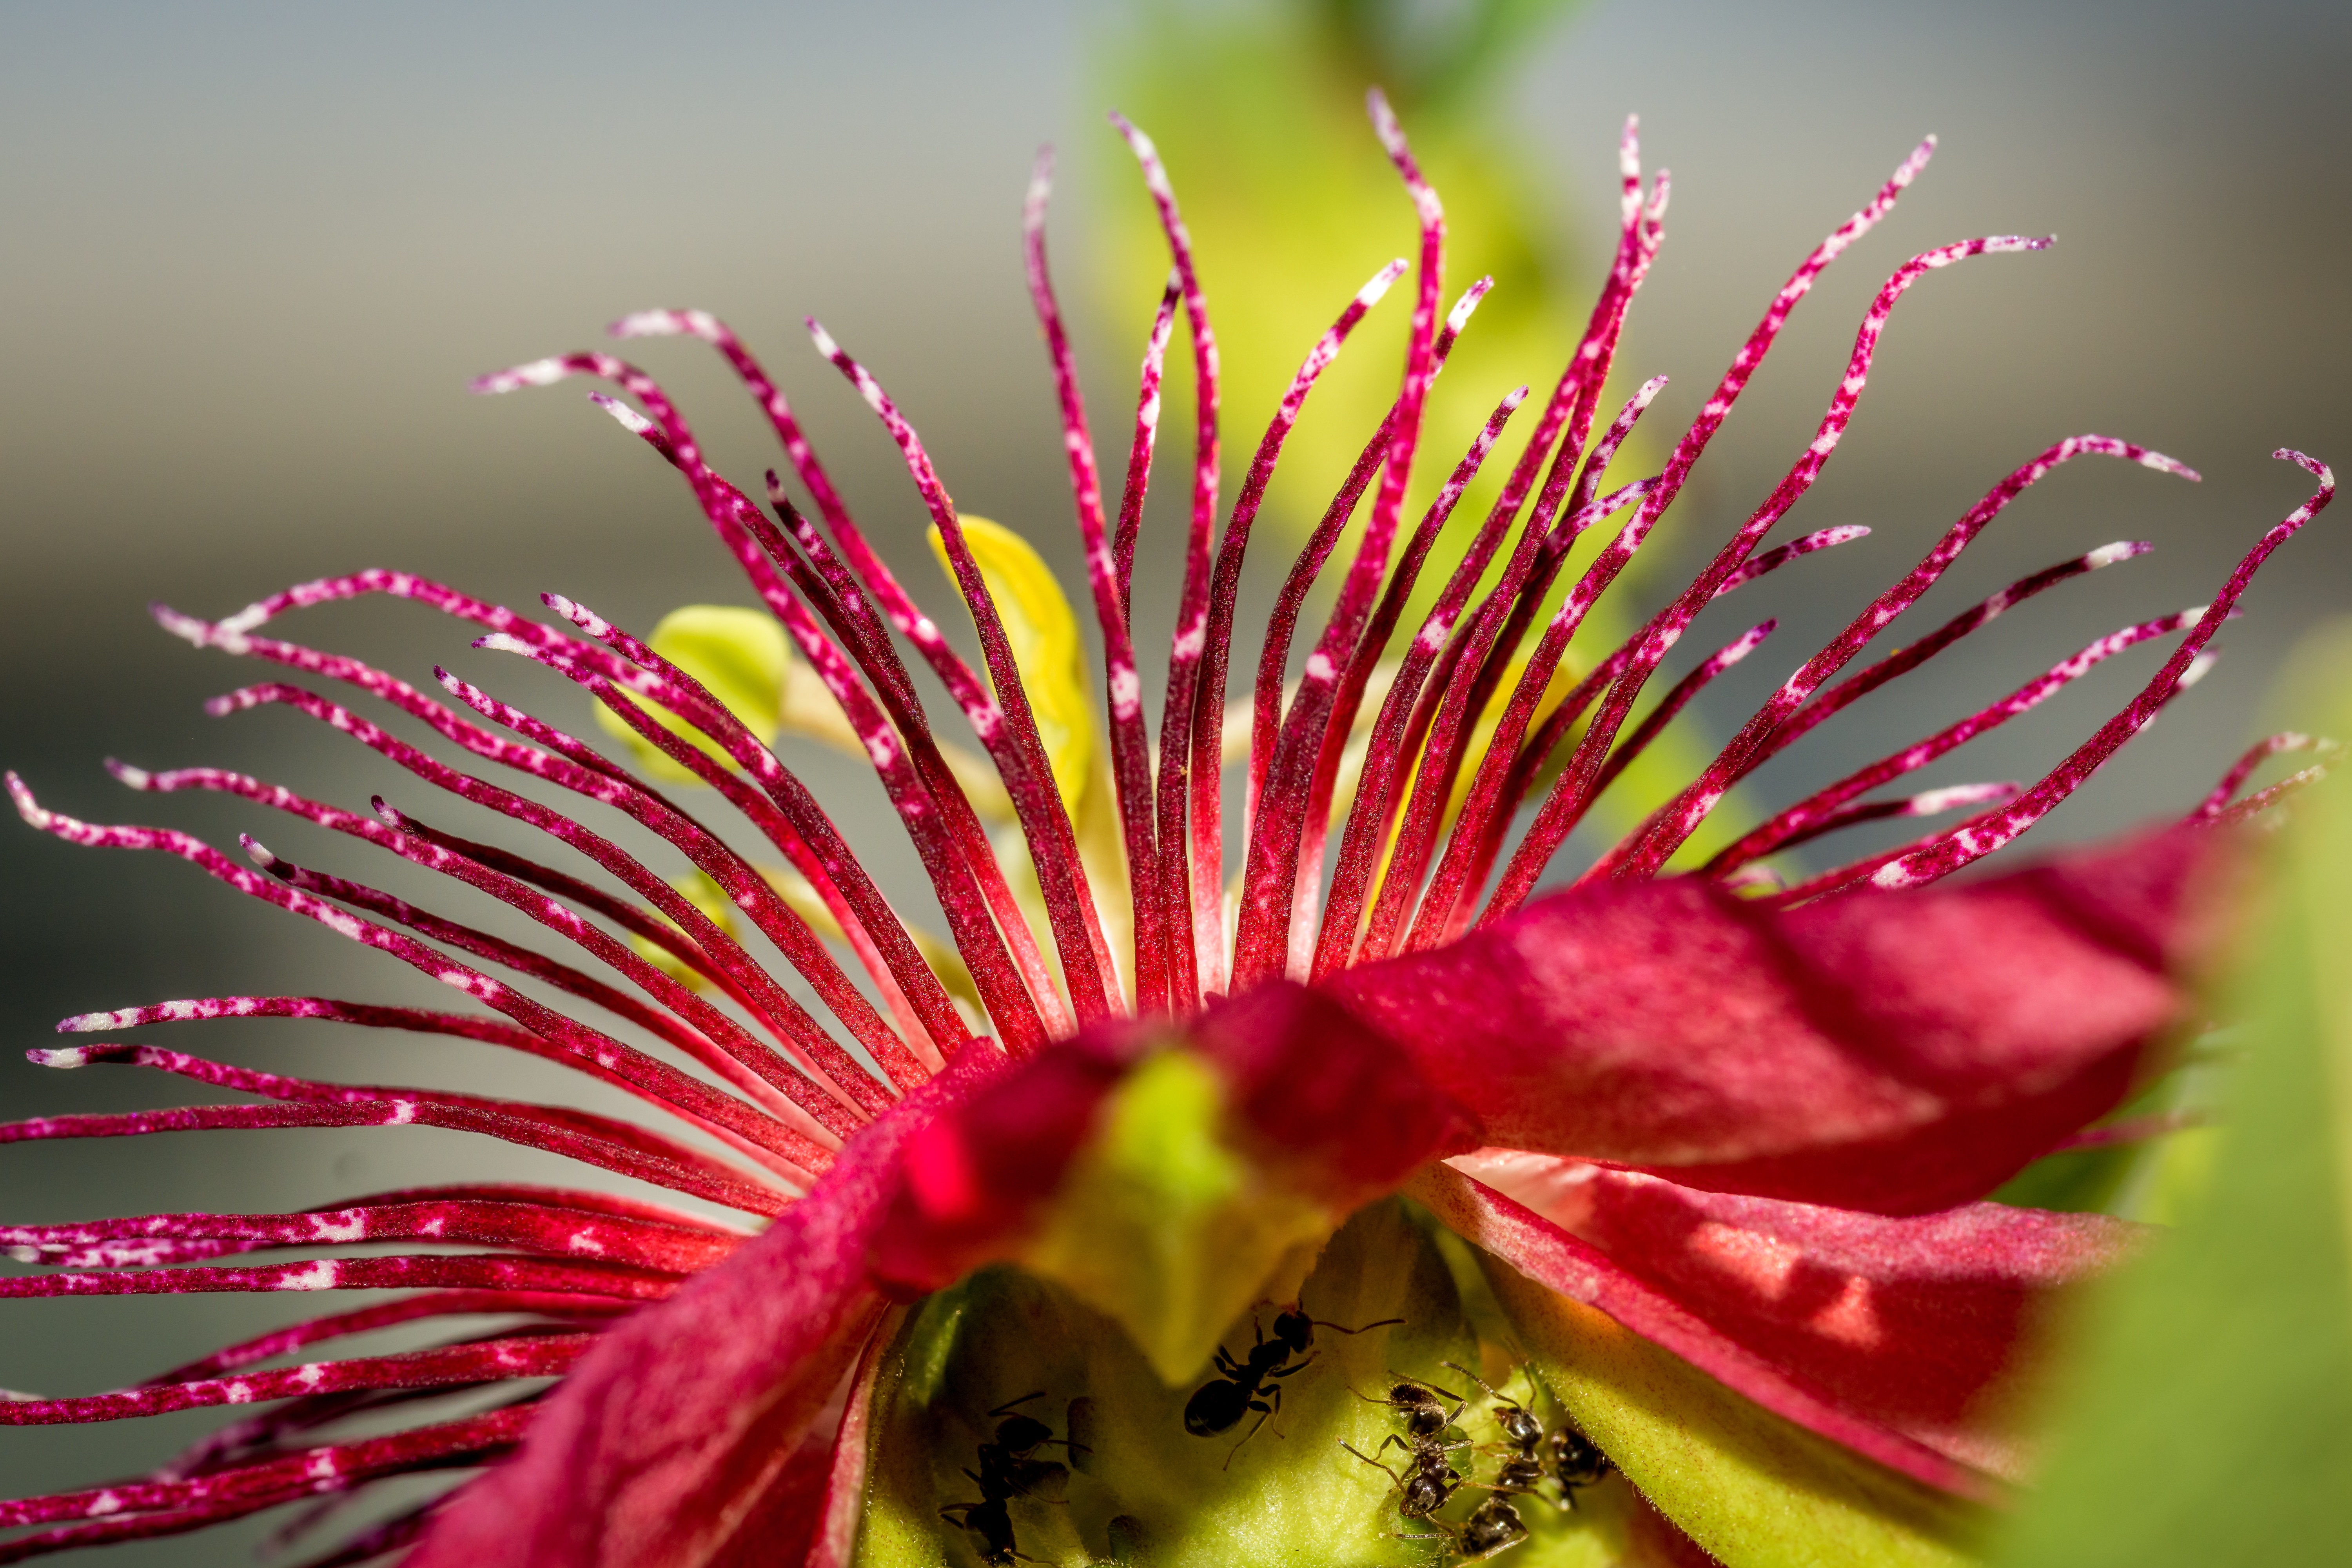
blossom, plant, photography, leaf, flower, petal, bloom, pollen, red, insect, macro, pink, close, flora, close up, pests, passion flower, ants, macro photography, flowering plant, infestation, krabbeltier, land plant